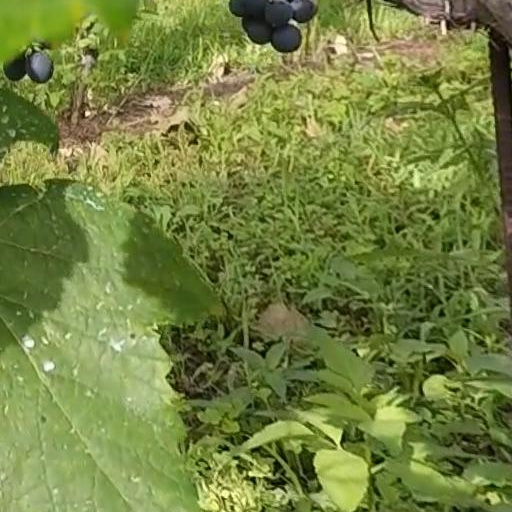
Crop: grape